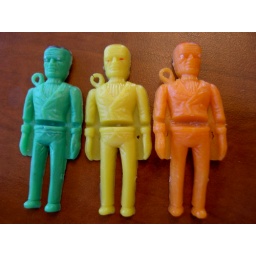
Early 60's vending machine charms, these came folded in half in a little plastic twist-off capsule.